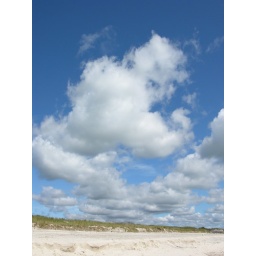
A cloud in the sky